On the Edge of the Dark Sea of Darkness

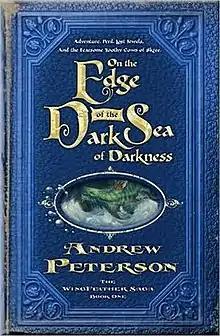

On the Edge of the Dark Sea of Darkness is a fantasy novel published in 2008, written by Andrew Peterson. It is the first book in The Wingfeather Saga series, and is followed by "North! Or Be Eaten", "The Monster in the Hollows", and "The Warden and the Wolf King".